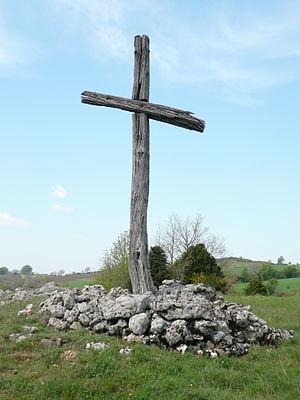
Croix sur le plateau du Larzac France entre ""Les Rives et La Bastide des Fonts"""
Un calvaire est un monument chrétien, un crucifix autour duquel se trouvent un ou plusieurs personnages bibliques : le bon et le mauvais larron, la Vierge Marie, saint Jean, Marie-Madeleine, etc.
Le causse du Larzac est un haut plateau karstique français du sud du Massif central qui s'étend entre Millau et Lodève.